Washington Waldorf School

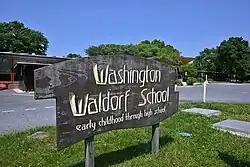

The Washington Waldorf School is a private K-12 school in Bethesda, Maryland, just north of Washington, D.C., on a 6-acre campus the school rents from Montgomery County.